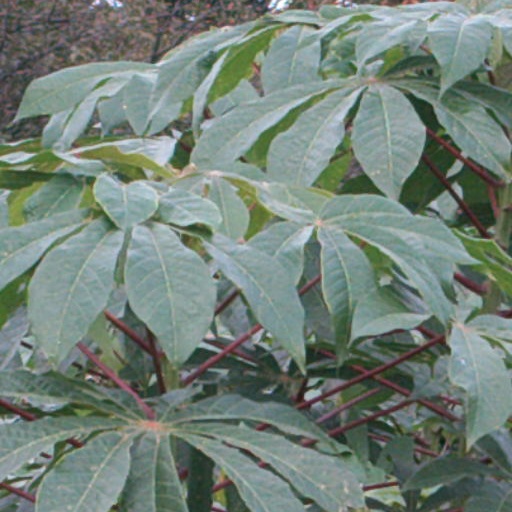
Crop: cassava